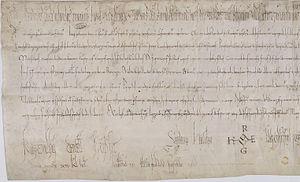
Donation par Hugues Capet du domaine de Maisons-Alfort à l'abbaye de Saint-Maur-des-Fossés
Hugues Capet est un roi robertien et le fondateur de la dynastie capétienne. Il est né vers 939-941, probablement à Dourdan, et mort le 24 octobre 996, probablement au lieu-dit non habité « Les Juifs », près de Prasville. Il a été duc des Francs, puis roi des Francs. Fils de Hugues le Grand et de son épouse Hedwige de Saxe, Hugues Capet est l'héritier des puissants Robertiens, une lignée en compétition pour le pouvoir avec la dynastie carolingienne et les grandes familles aristocratiques de Francie aux IXᵉ et Xᵉ siècles, mais, par sa grand-mère paternelle Béatrice de Vermandois, il descend également d'un Carolingien, Bernard roi d'Italie, petit-fils de Charlemagne. Hugues Capet est le premier roi à ne plus utiliser le germanique au profit de l'ancien français.
Maisons-Alfort est une commune française du Val-de-Marne, en Île-de-France. Elle se situe dans la banlieue sud-est de Paris, à trois kilomètres de la capitale, sur la rive sud de la Marne. Son positionnement lui permet un accès rapide à plusieurs axes majeurs de communications franciliens que sont l'A4 au nord ou l'A86 au sud. Sa population actuelle en fait la sixième ville la plus importante du département derrière Créteil, Vitry-sur-Seine, Champigny-sur-Marne, Saint-Maur-des-Fossés et Ivry-sur-Seine. Ses habitants sont appelés les Maisonnais.